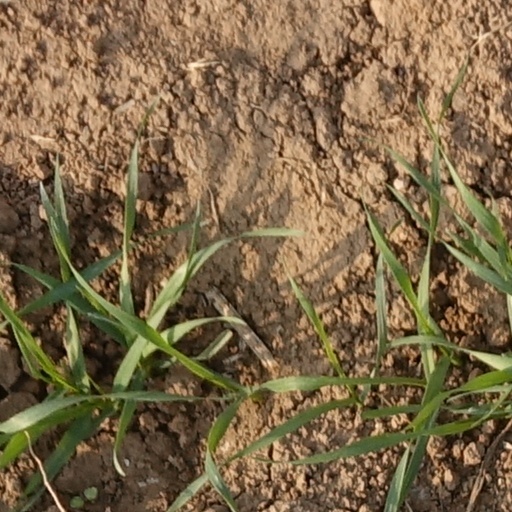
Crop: wheat